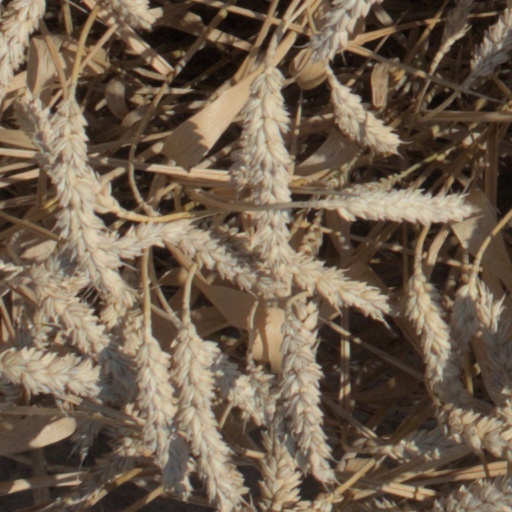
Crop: wheat